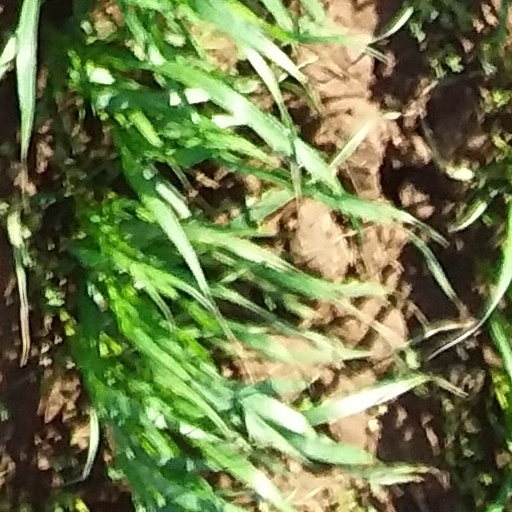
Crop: wheat